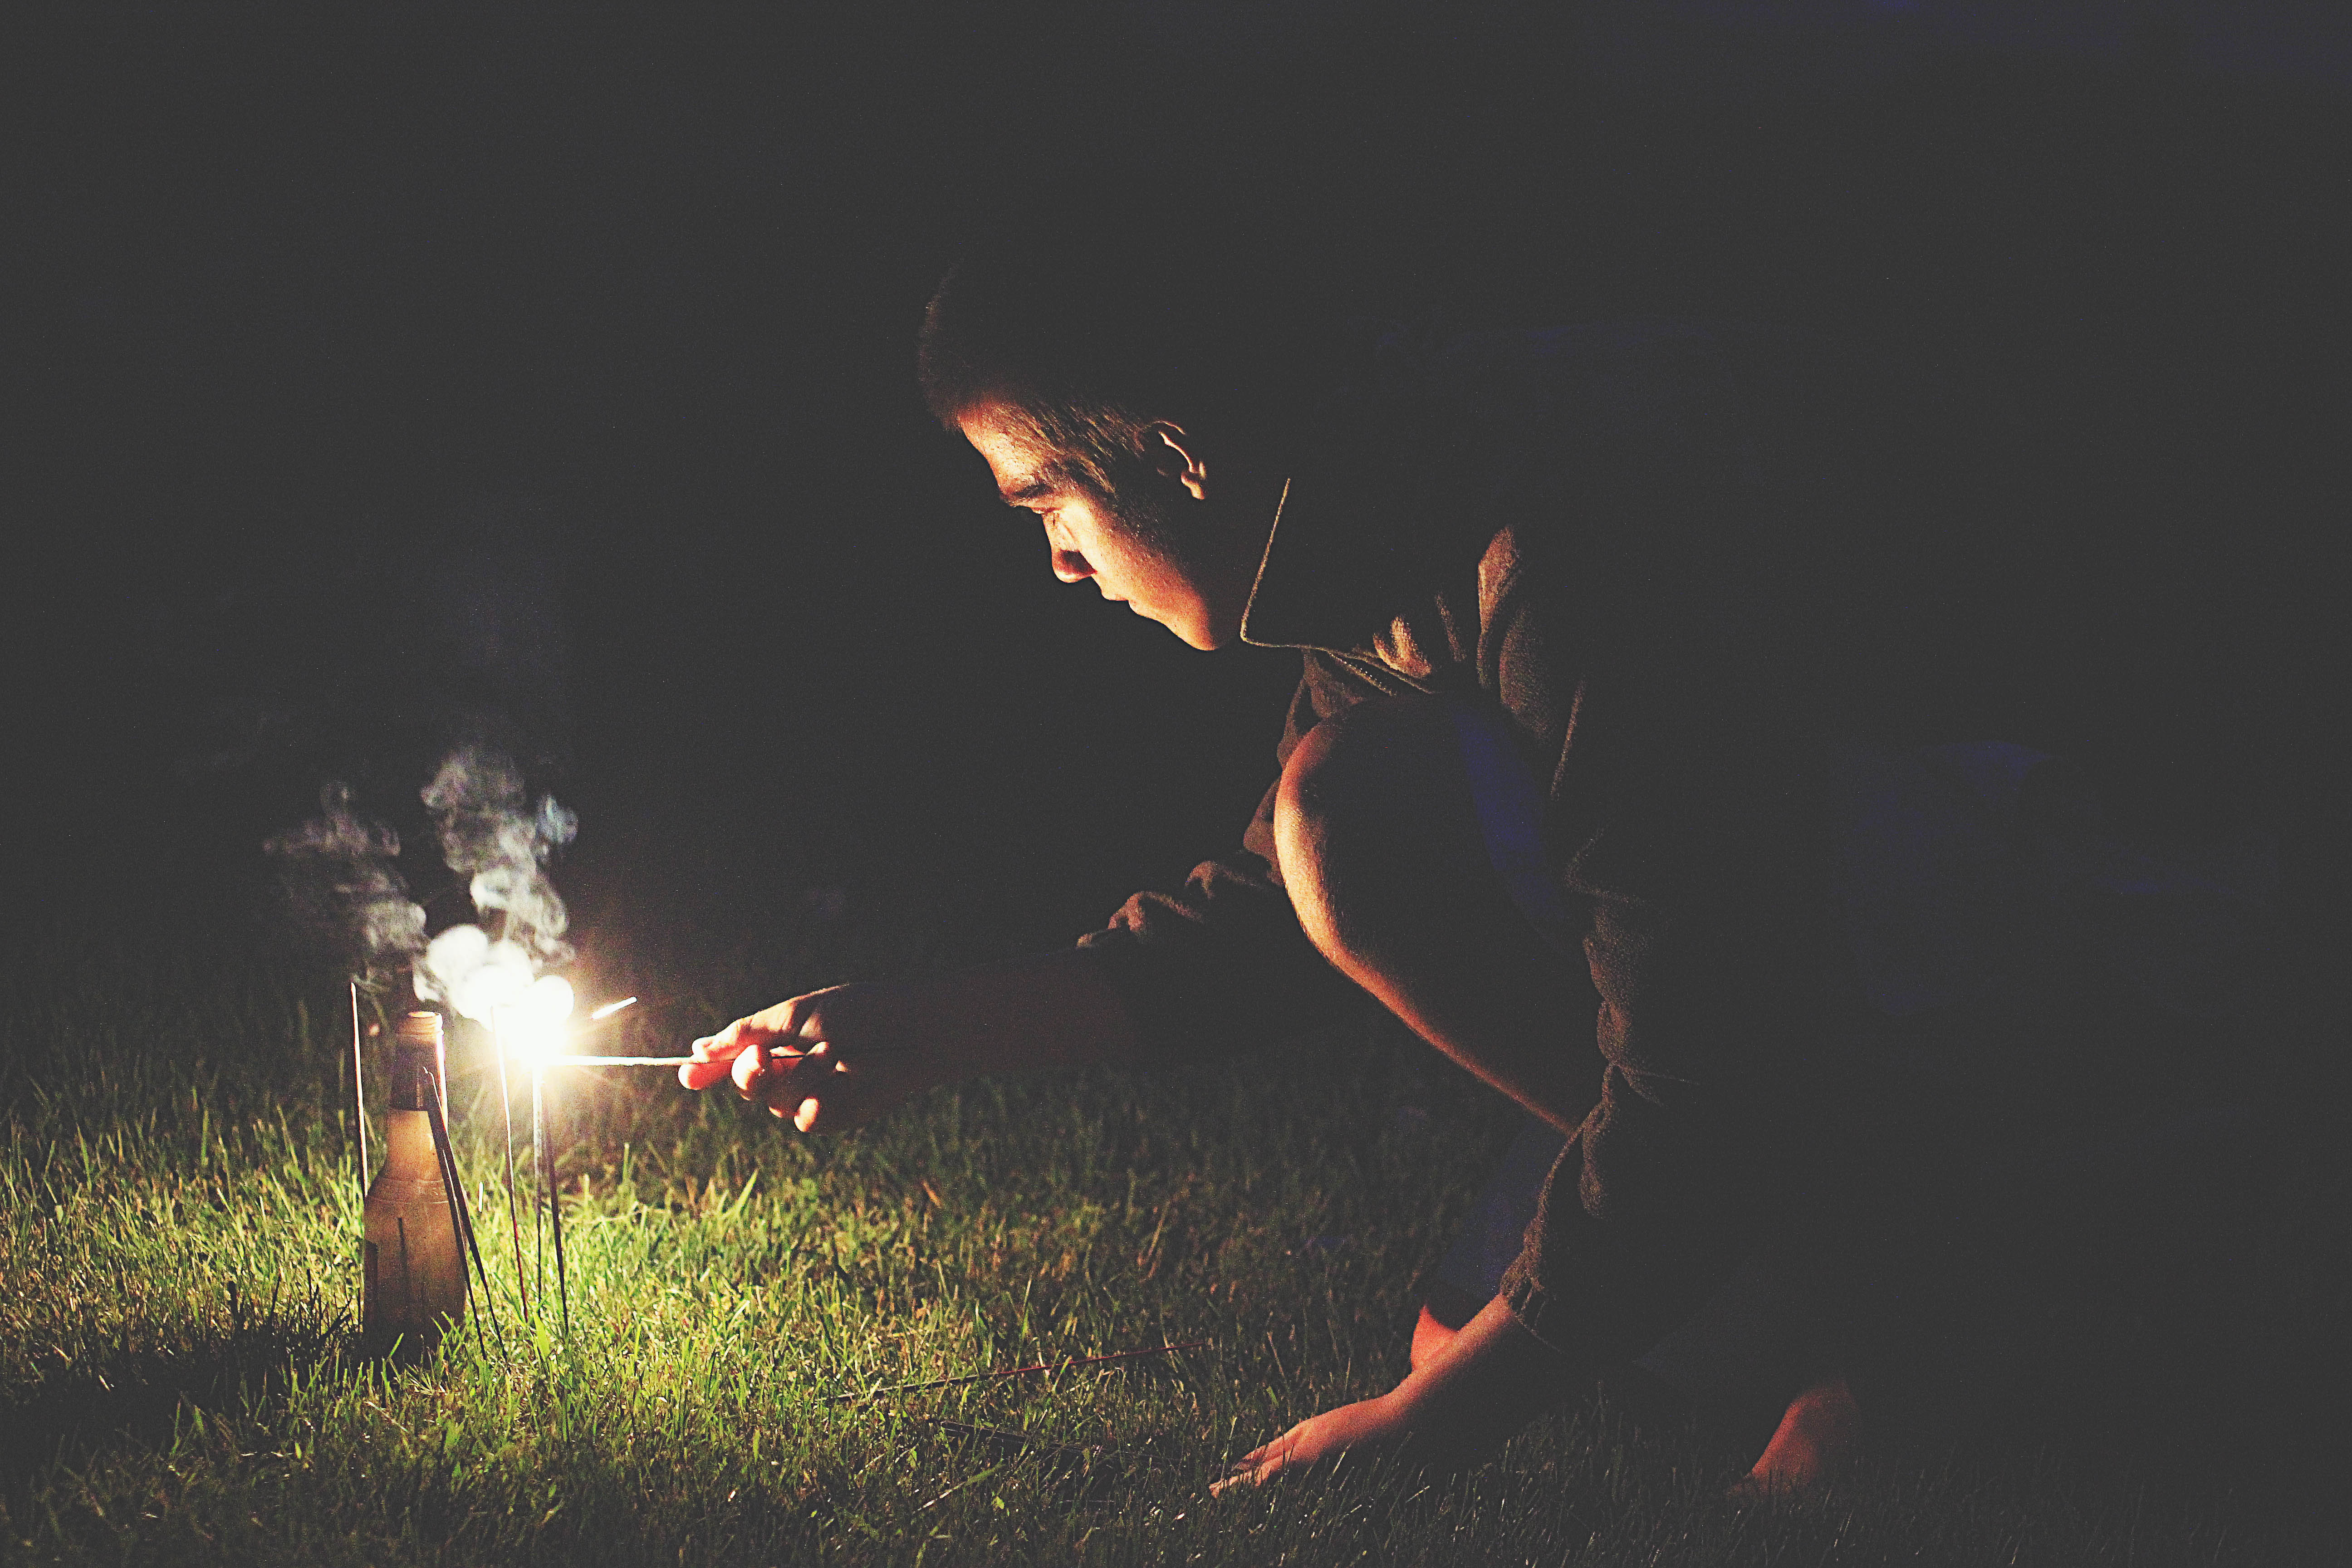
grass, person, night, boy, smoke, sparkler, darkness, bottle, teenager, firecrackers